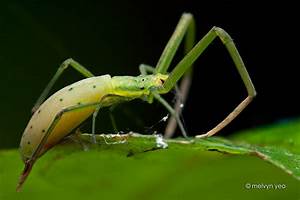
Label: ragno